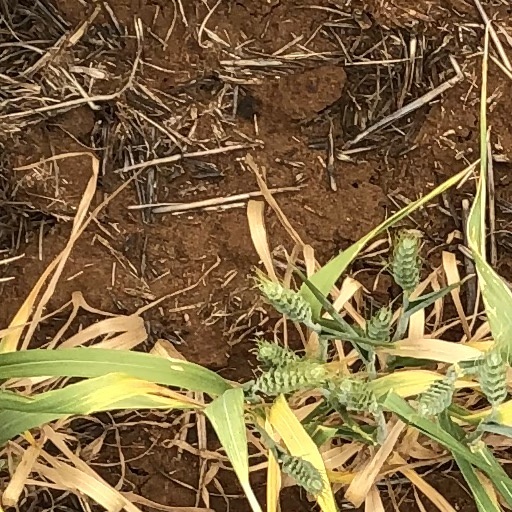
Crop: wheat